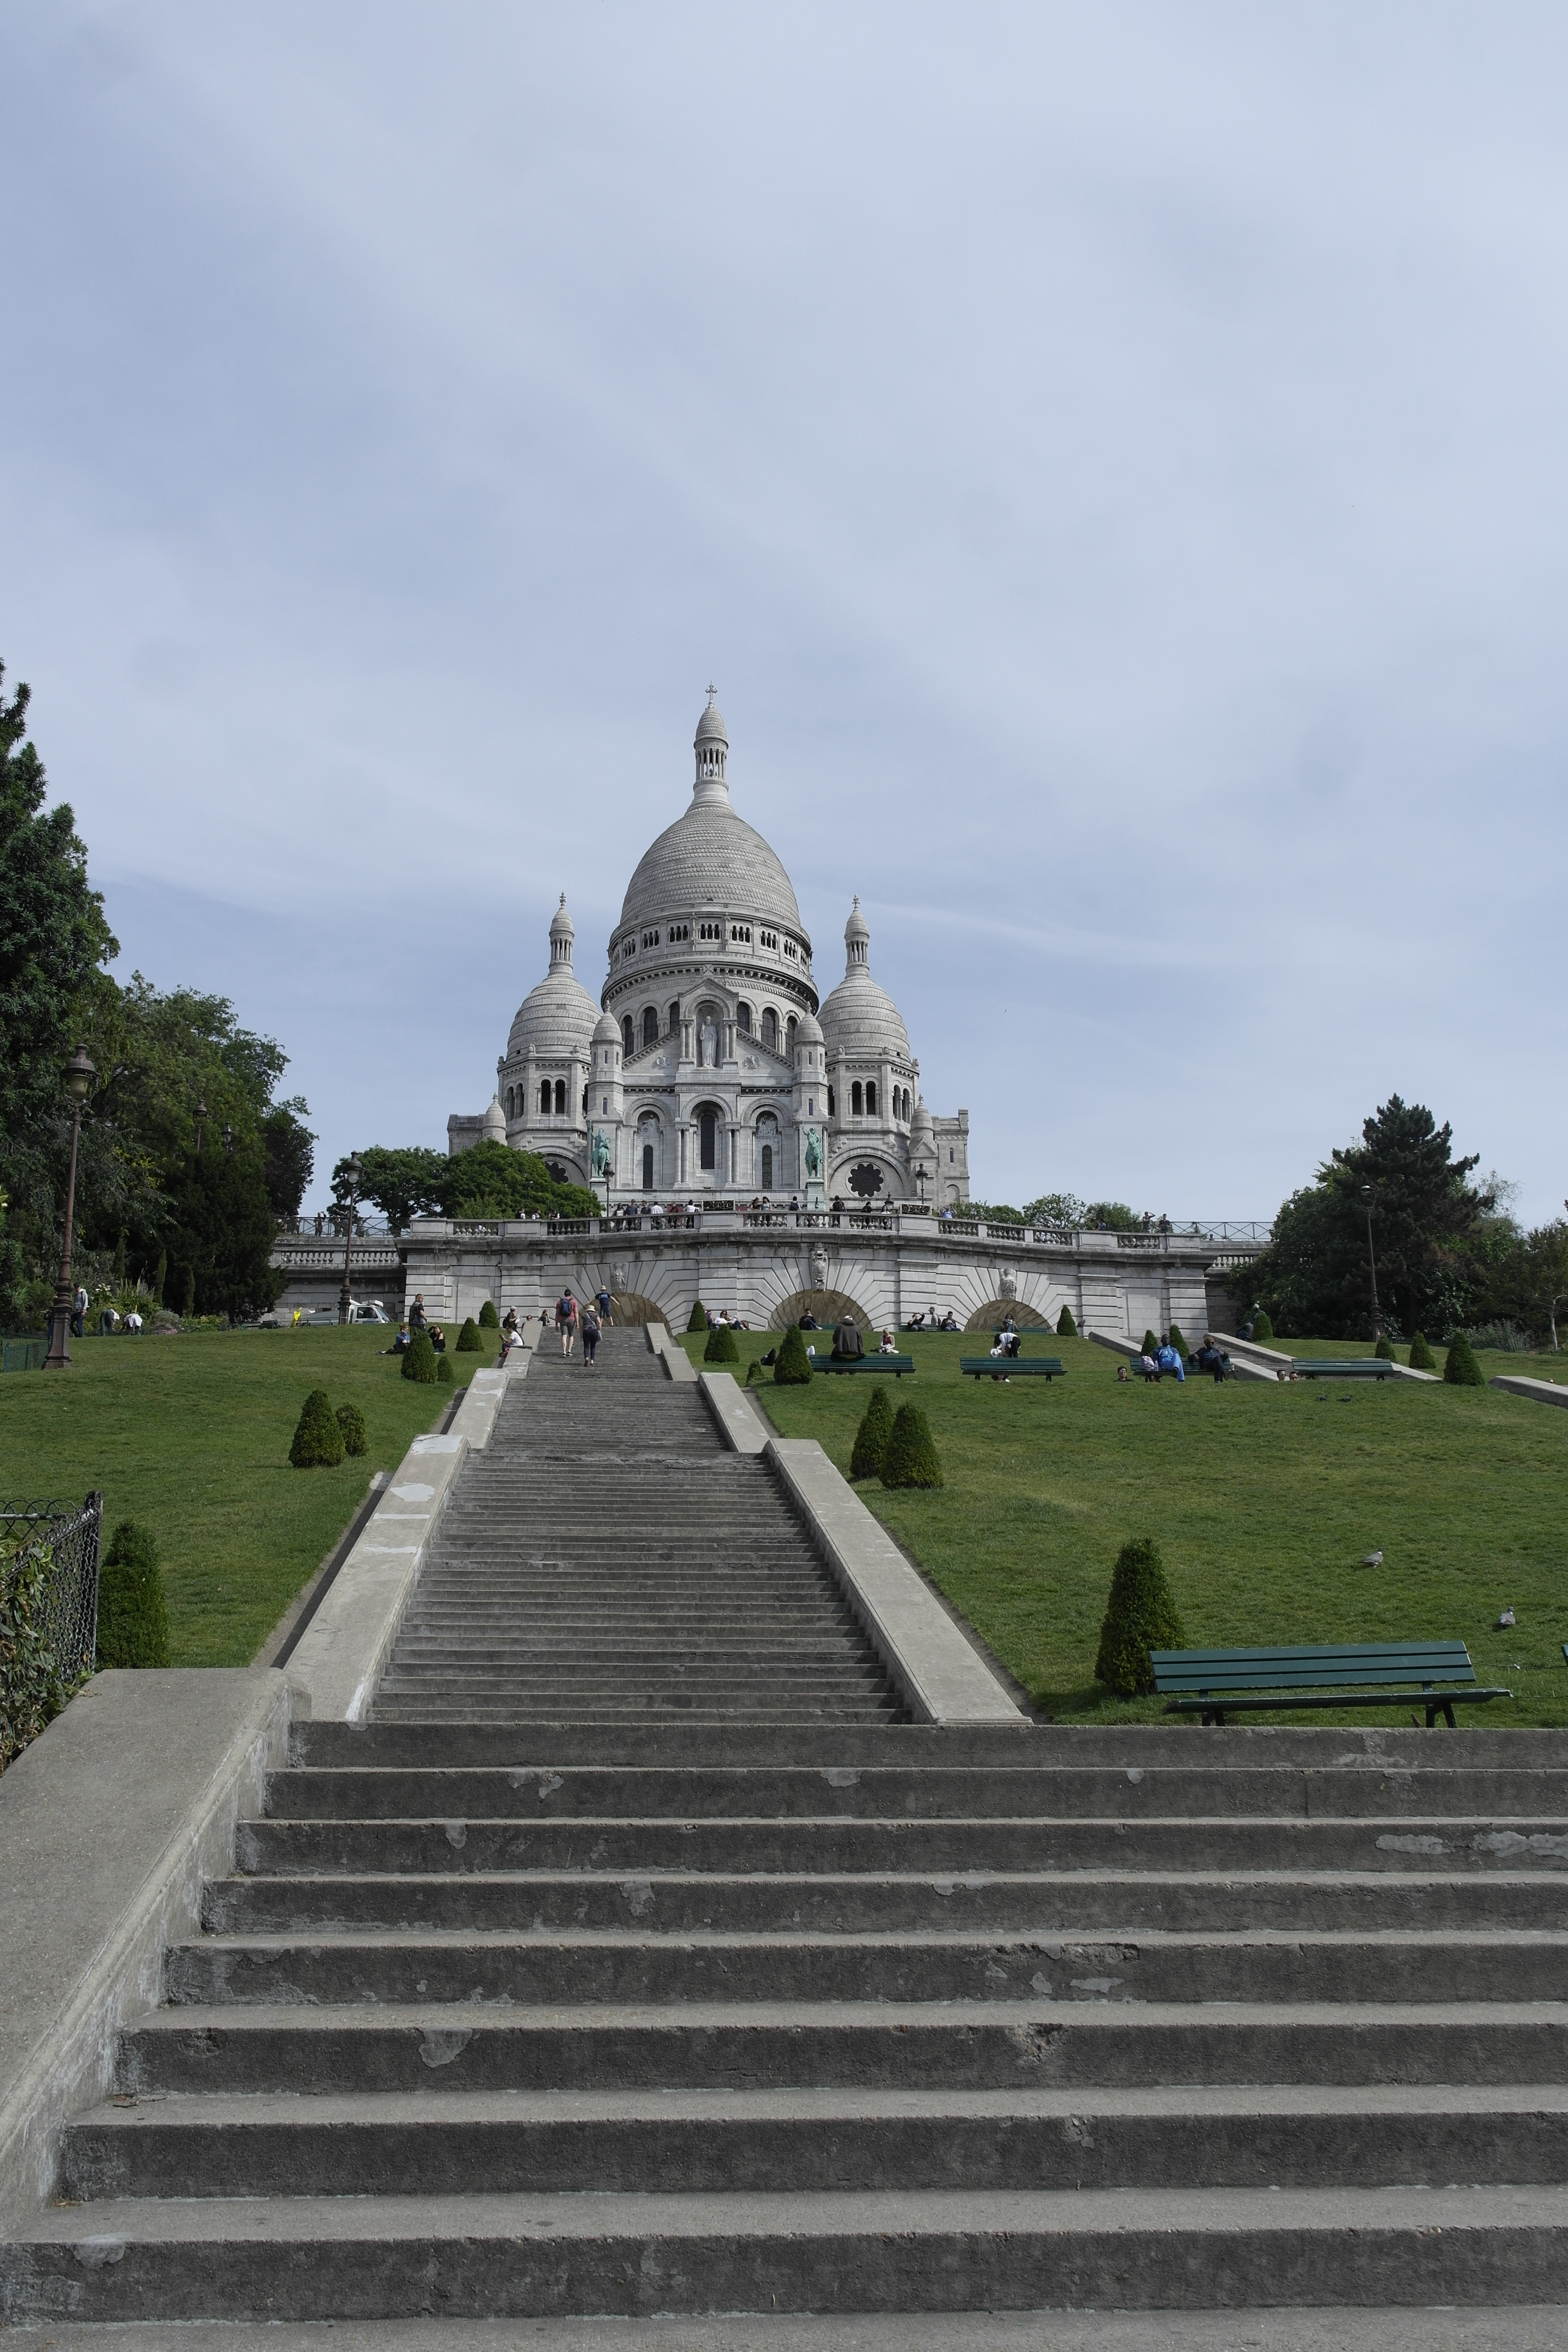
church, landmark, sky, architecture, tree, building, grass, stairs, dome, garden, vacation, tourist attraction, tourism, monument, estate, memorial, lawn, historic site, city, palace, house, park, walkway, mausoleum